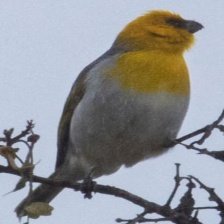
Species: PALILA
Scientific name: LOXIOIDES BAILLEUI